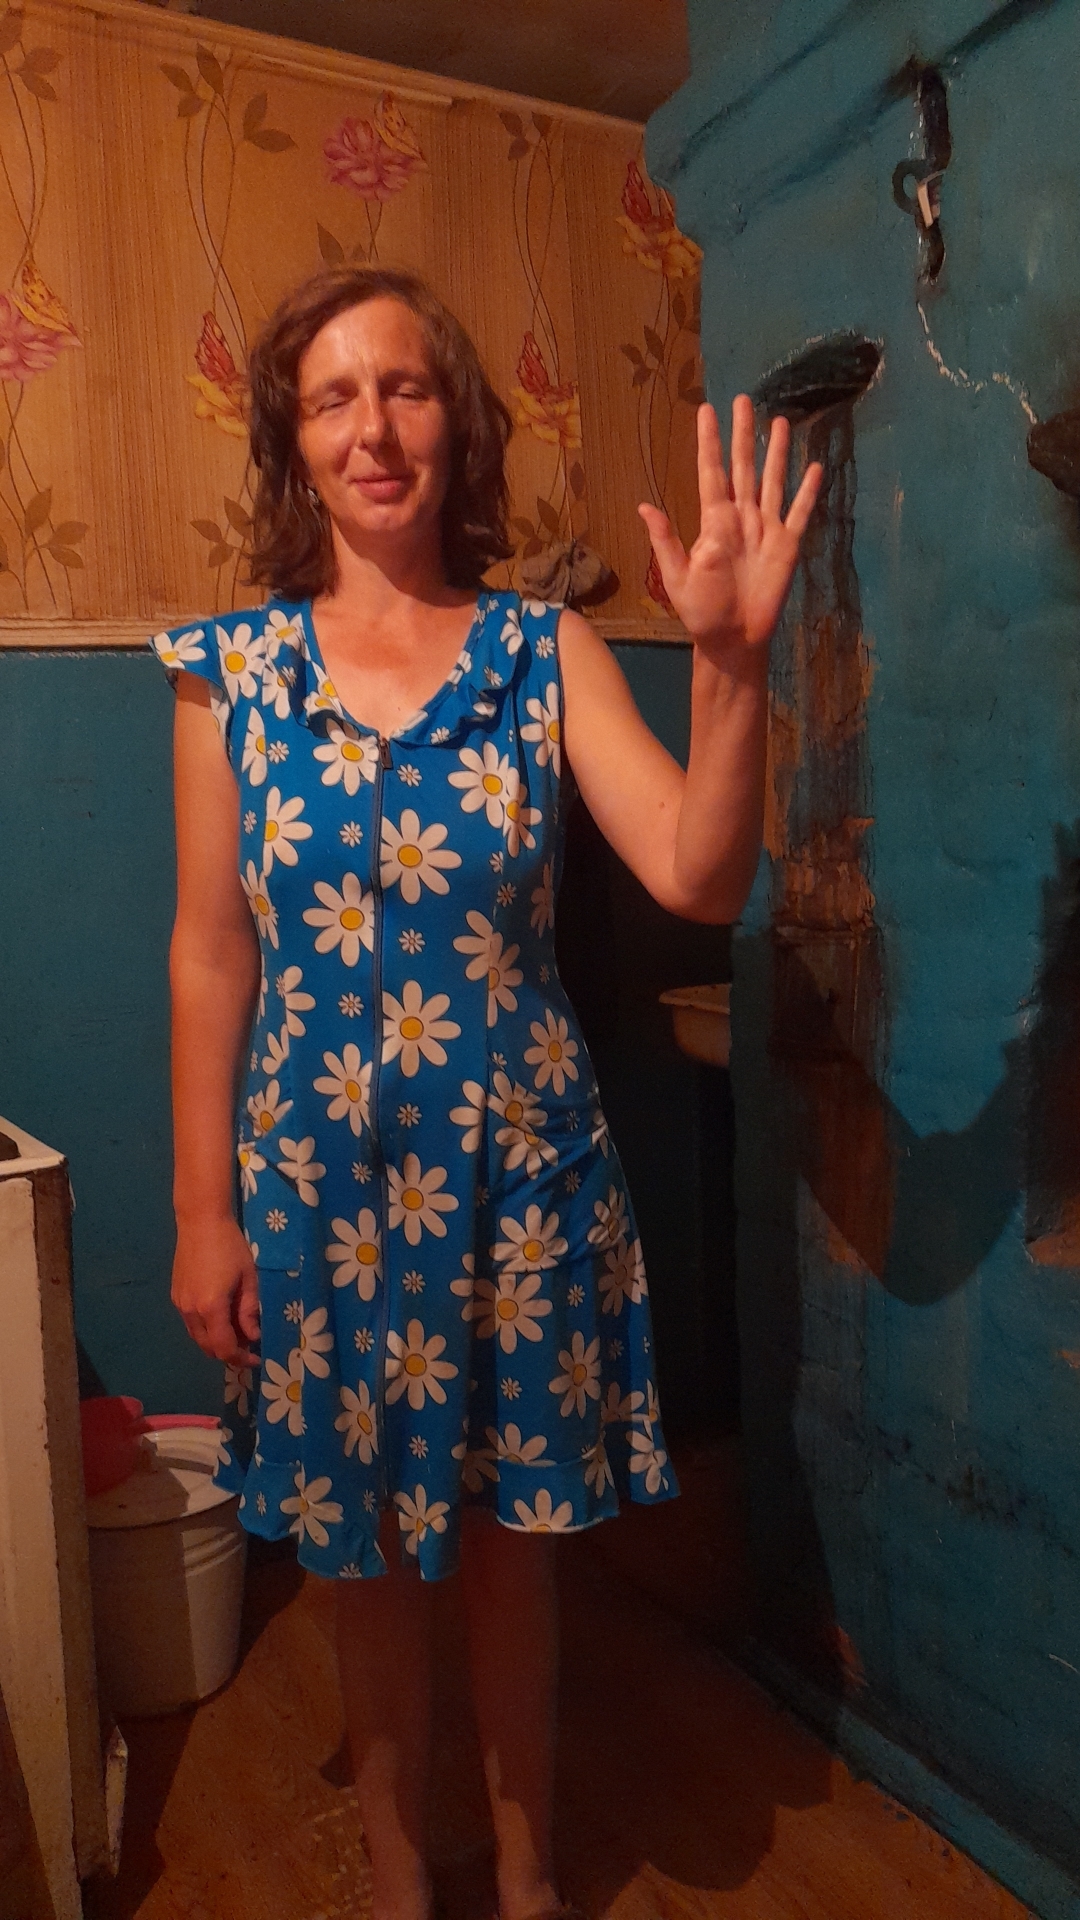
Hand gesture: palm